The Smith of Kochel

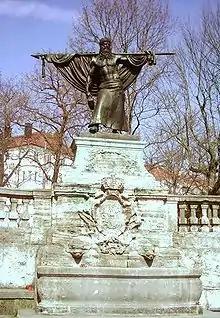
Memorial for the smith at Sendling (Munich), Lindwurmstraße opposite of Old Sendling Church St. Margareth

The Smith of Kochel is a figure from Bavarian myth. According to this myth, he was a soldier in the Habsburg-Ottoman Wars (Battle of Vienna). Armed with nothing but a bar, he supposedly stoved in the gates of Belgrade. He refused rewards for his heroic deed from the prince electors.